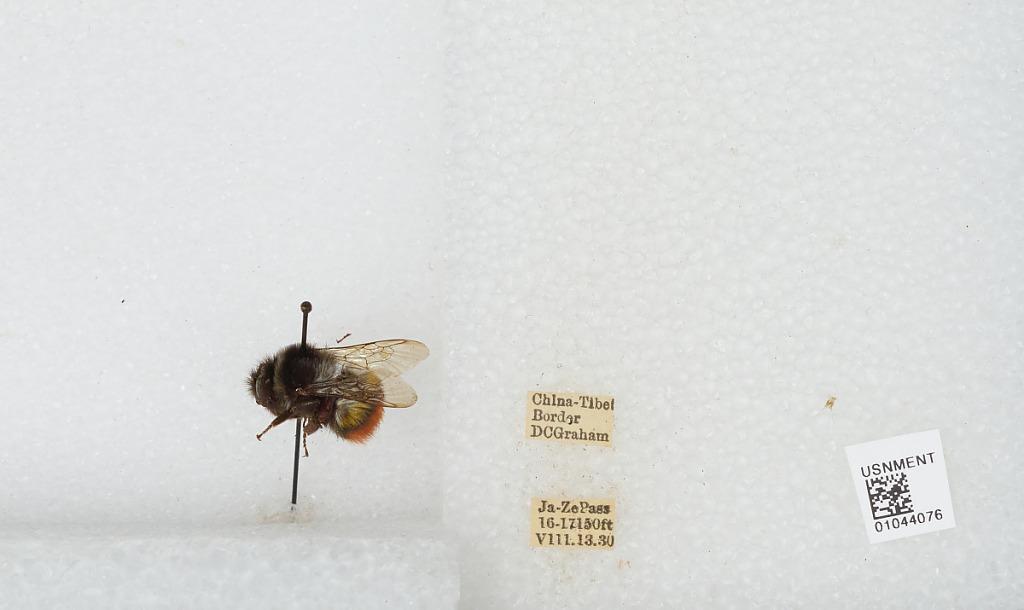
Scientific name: Bombus sp.
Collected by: D. Graham
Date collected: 1930-8-13
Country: China
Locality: China-Tibet border, Ja-Ze Pass